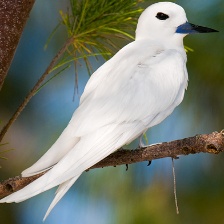
Species: FAIRY TERN
Scientific name: STERNULA NEREIS